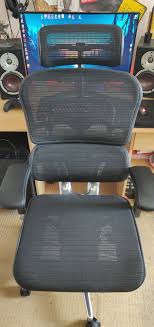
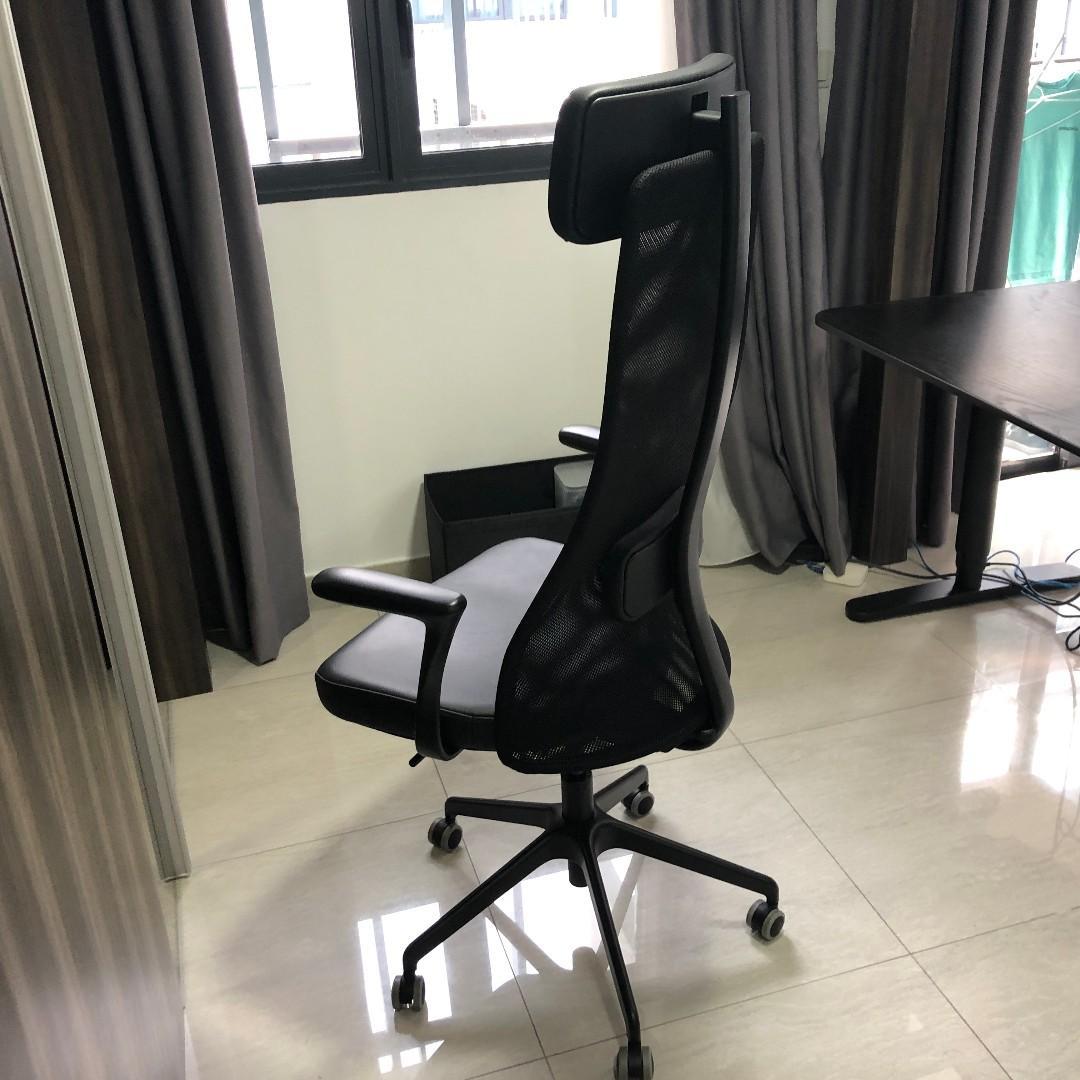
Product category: items_chair
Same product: no